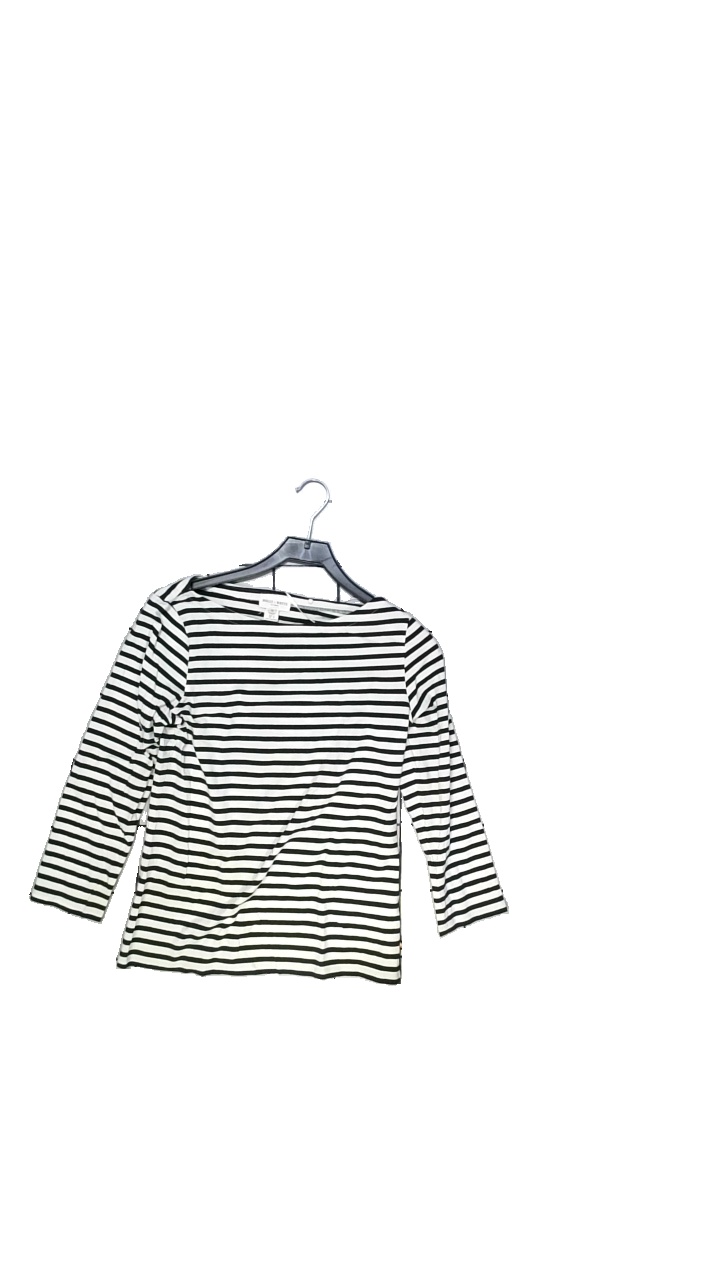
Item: Top (Ladies)
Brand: Holly And Whyte (lindex)
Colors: White, Blue
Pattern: Striped
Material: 95% cotton, 5% elastane
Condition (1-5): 5
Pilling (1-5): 5
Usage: Reuse
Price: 50-100